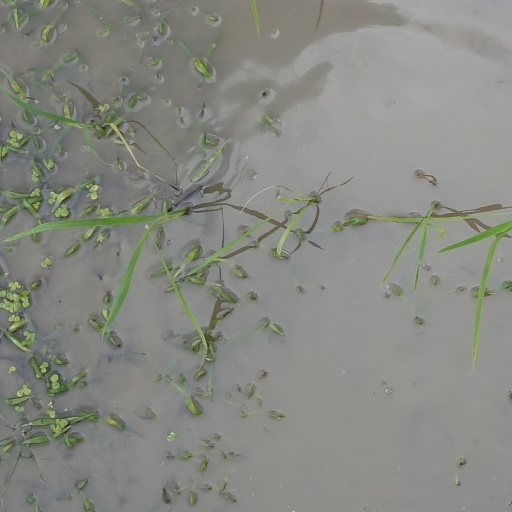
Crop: rice